Aranui

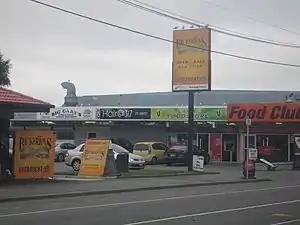

Aranui is one of the eastern suburbs of Christchurch. It is a low socio-economic area. In its early years, Aranui grew along Pages Road, the suburb's main road. Aranui soon became a working-class suburb. There are also areas of light-industrial premises in Aranui.